Ryan Fournier

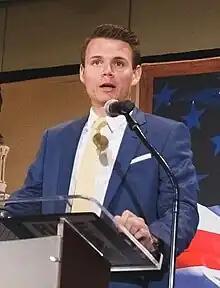
Fournier in 2019

Ryan Fournier (born December 8, 1995) is an American conservative activist and political commentator. He is the co-founder and acting national chairman of the American youth group Students for Trump.